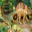
Label: dinosaur